Kiwumulo Cave

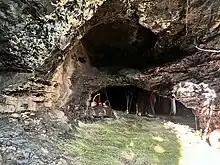
Entrance into the Kiwumulo Cave

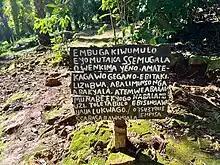
Rules and regulations for Kiwumulo Cave

Kiwumulo Cave, also known as Kalaya Cave, is a cultural site located in Ssese islands, Kalangala district, Uganda. The cave is believed to be the origin to over 50 clans of Buganda Kingdom. The Kalaya cave is owned by Jjaja Kiwumulo or Semuggala. The cave is for the Nkima (Monkey) clan, which is one of the 52 clans in Buganda.